Pope John XII

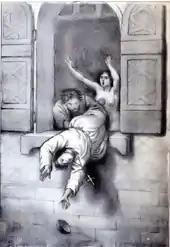
The death of Pope John XII: According to legend, an outraged nobleman defenestrated John after he bedded the man's wife.

Otto left Rome on 14 February 962 to bring Berengar II to heel. Before leaving he suggested that John, "who passed his whole life in vanity and adultery", give up his worldly and sensual lifestyle. John ignored this advice and watched with increasing anxiety as Otto quickly drove Berengar out of the Papal States. Growing ever more fearful of the emperor's power, he sent envoys to the Magyars and the Byzantine Empire to form a league against Otto. He also entered into negotiations with Berengar's son Adalbert.